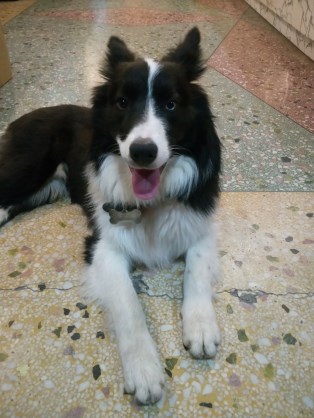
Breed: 2594-n000109-Border_collie